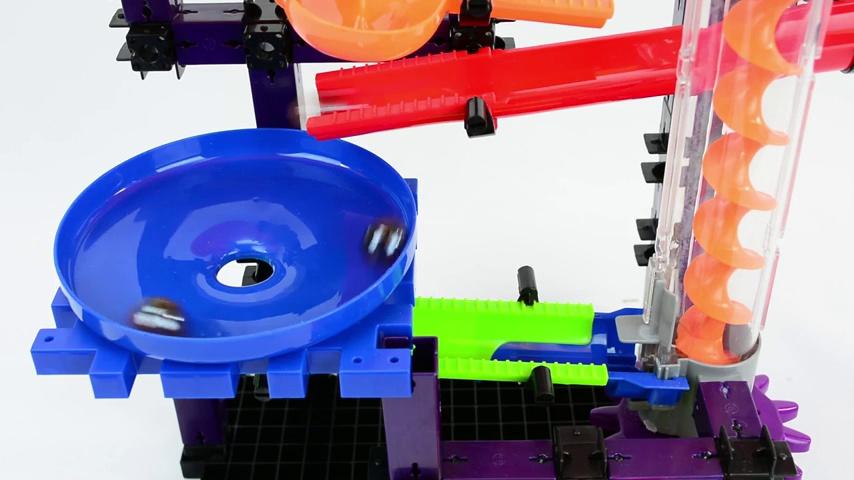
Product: The Learning Journey Techno Gears Marble Mania STEM Construction Set – Zoomerang Marble Run (80+ pieces) – Award Winning Learning Toys & Gifts for Boys & Girls Ages 6 Years and Up
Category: Toys & Games | Building Toys | Marble Runs
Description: Techno Gears products are all interchangeable which provides added play value and endless building possibilities These marble run construction sets are perfect for BOYS and GIRLS ages 6 years and up.
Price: $55.99
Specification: ProductDimensions:18x8x15inches|ItemWeight:1.95pounds|ShippingWeight:1.95pounds(Viewshippingratesandpolicies)|DomesticShipping:ItemcanbeshippedwithinU.S.|InternationalShipping:ThisitemcanbeshippedtoselectcountriesoutsideoftheU.S.LearnMore|ASIN:B00TXNJ45M|Itemmodelnumber:455227|Manufacturerrecommendedage:6-15years